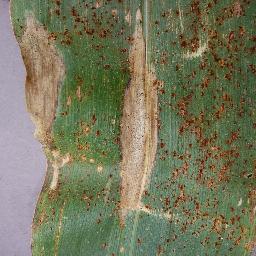
Label: Corn_(Maize)___Northern_Leaf_Blight